David Letterman

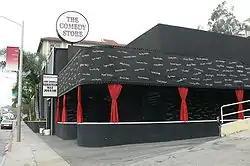
Letterman's comedic career took hold in the 1970s at The Comedy Store in Los Angeles.

In 1975, encouraged by his then-wife Michelle and several of his Sigma Chi fraternity brothers, Letterman moved to Los Angeles, California, with the hope of becoming a comedy writer. He and Michelle packed their belongings in his pickup truck and headed west. As of 2012, he still owned the truck. In Los Angeles, he began performing comedy at The Comedy Store. Jimmie Walker saw him on stage; with an endorsement from George Miller, Letterman joined a group of comedians whom Walker hired to write jokes for his stand-up act, a group that at various times also included Jay Leno, Paul Mooney, Robert Schimmel, Richard Jeni, Louie Anderson, Elayne Boosler, Byron Allen, Jack Handey, and Steve Oedekerk.